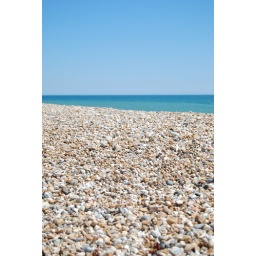
Bognor beach in focus in the fore-ground and a blurred sea &amp;amp; sky in the rear.